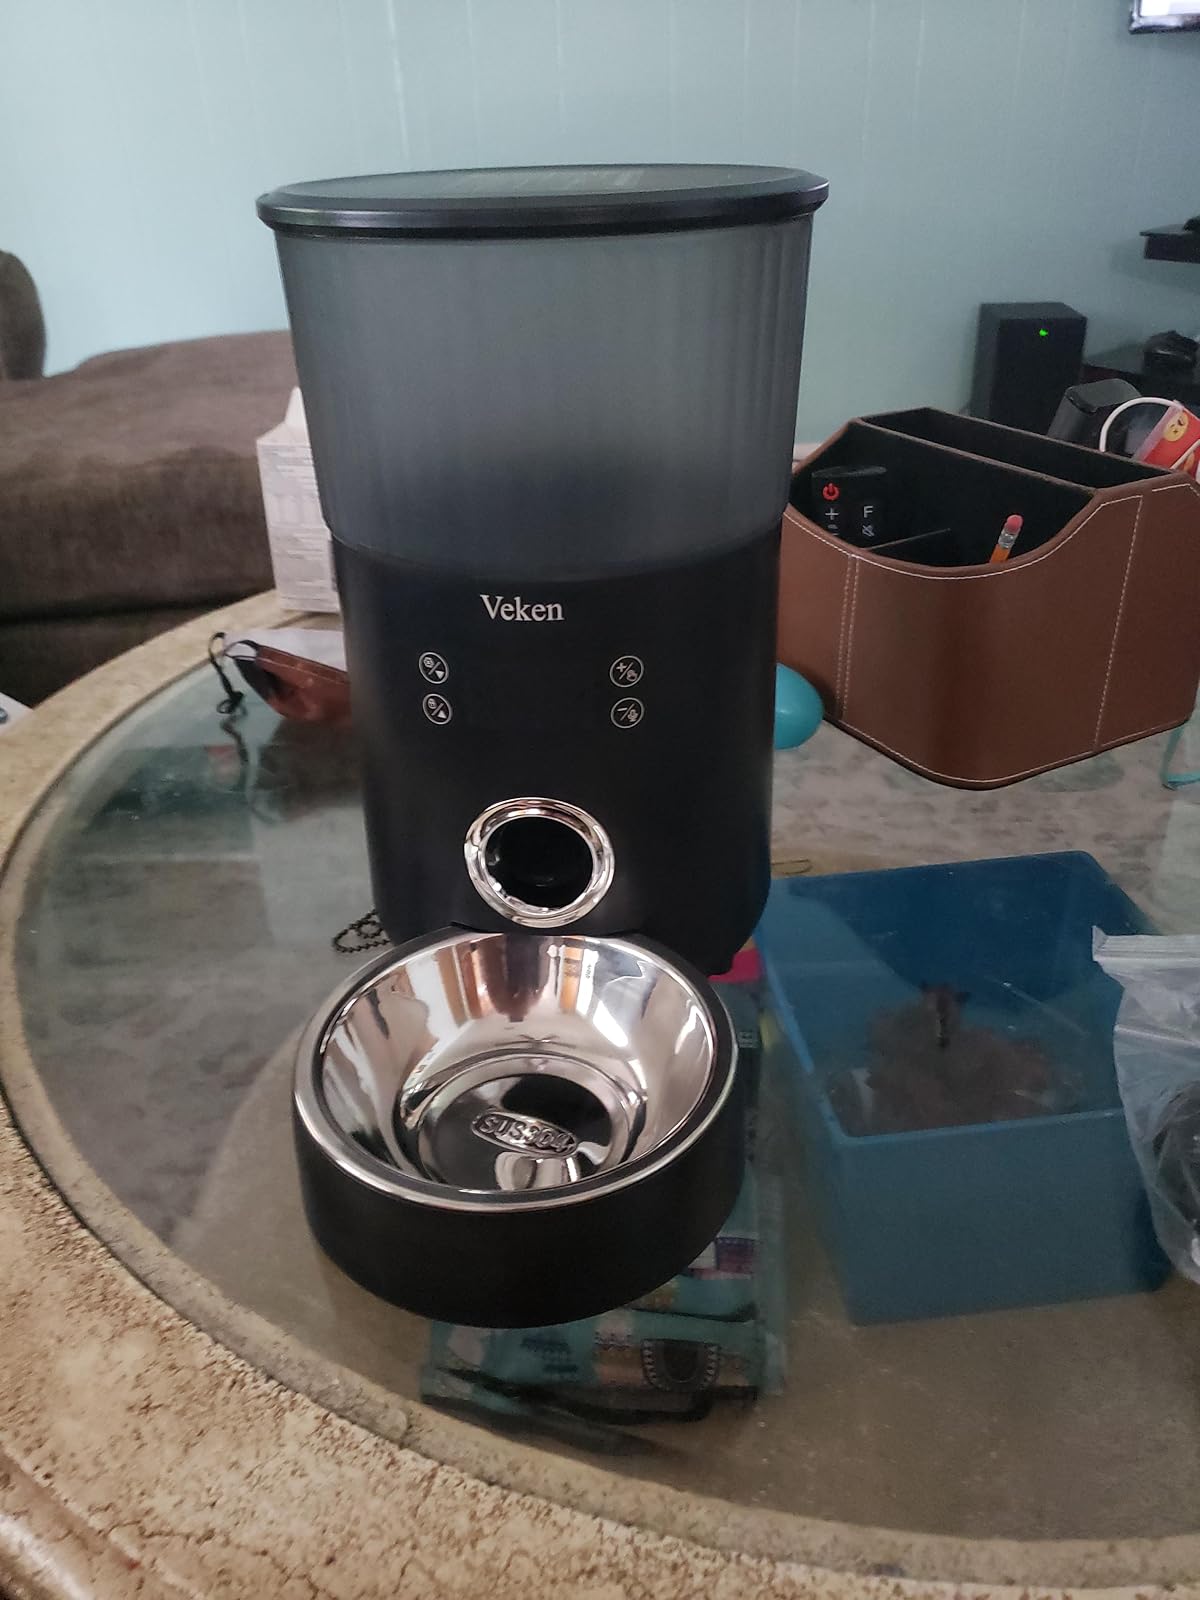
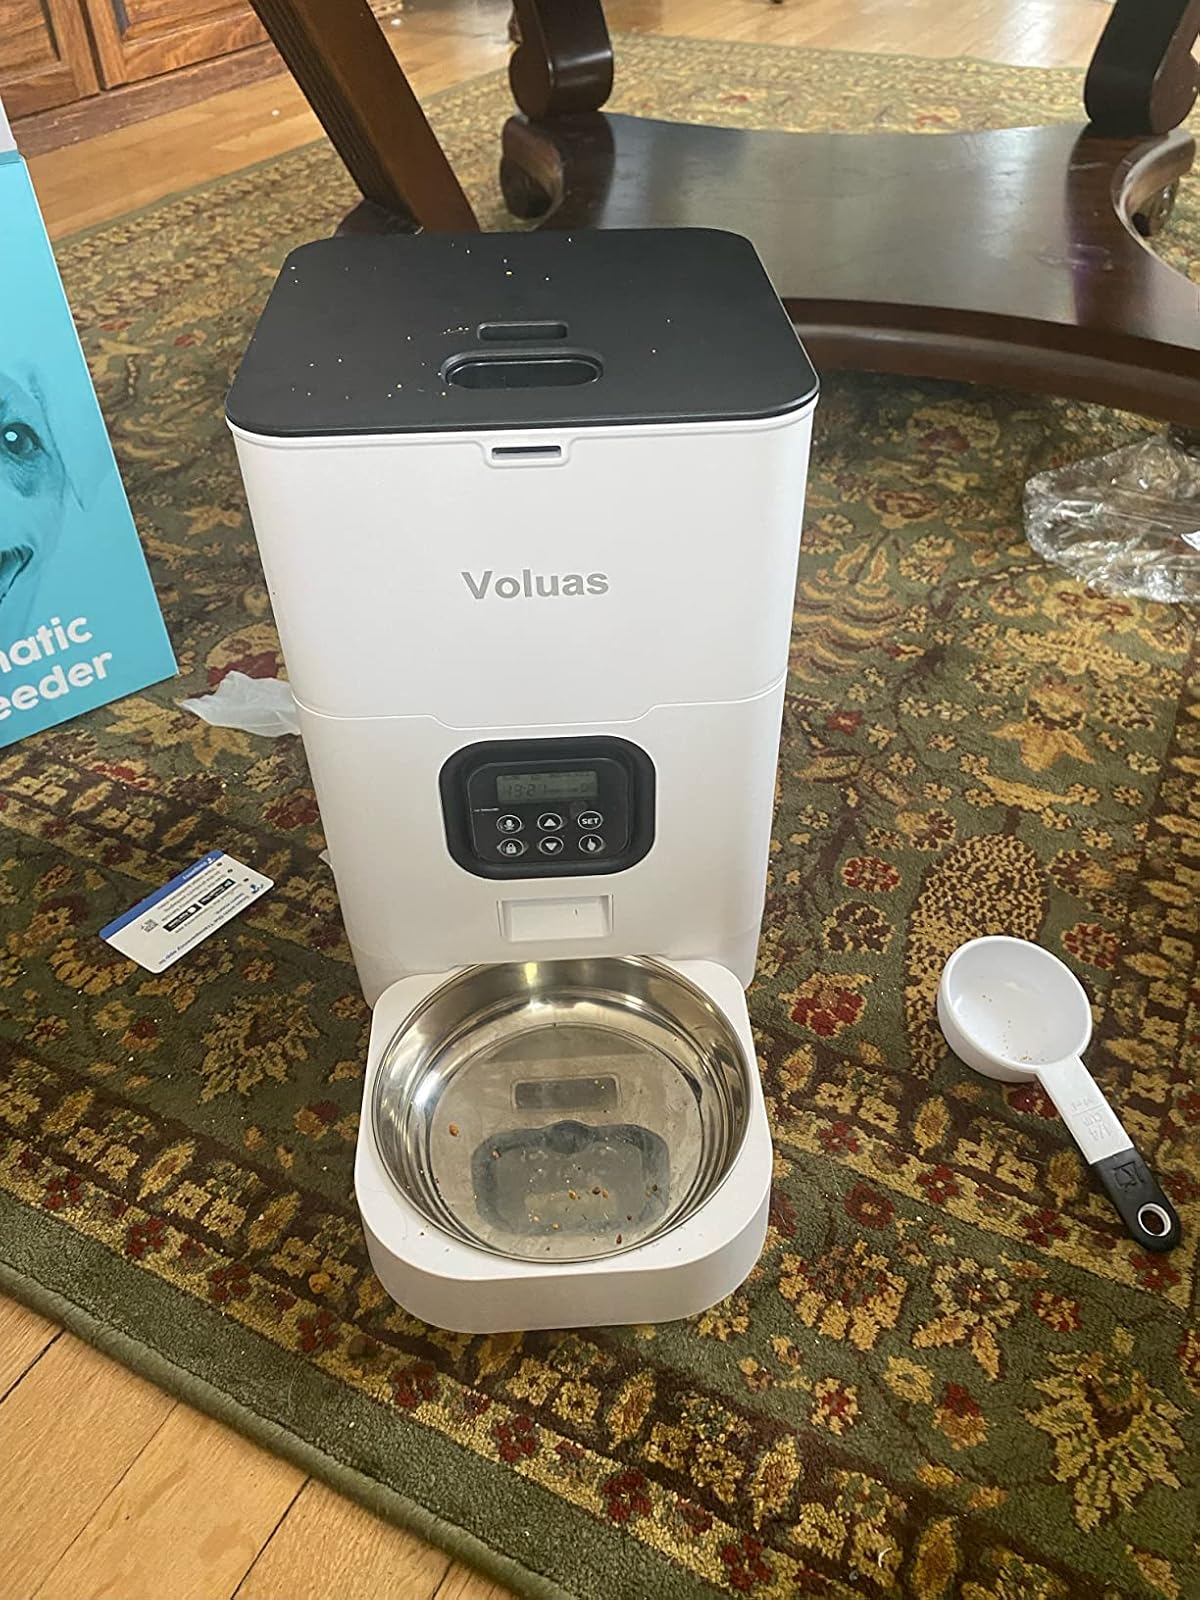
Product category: items_feeder
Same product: no